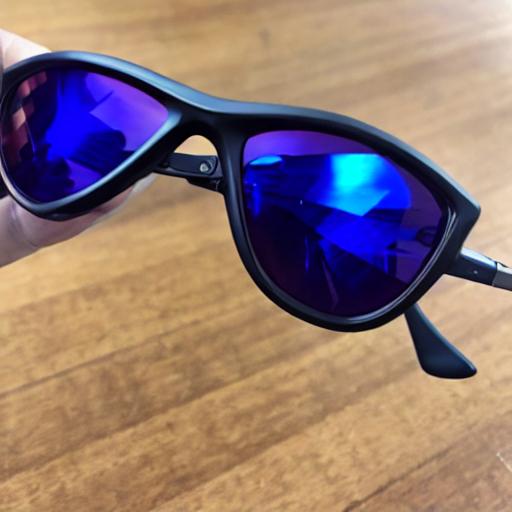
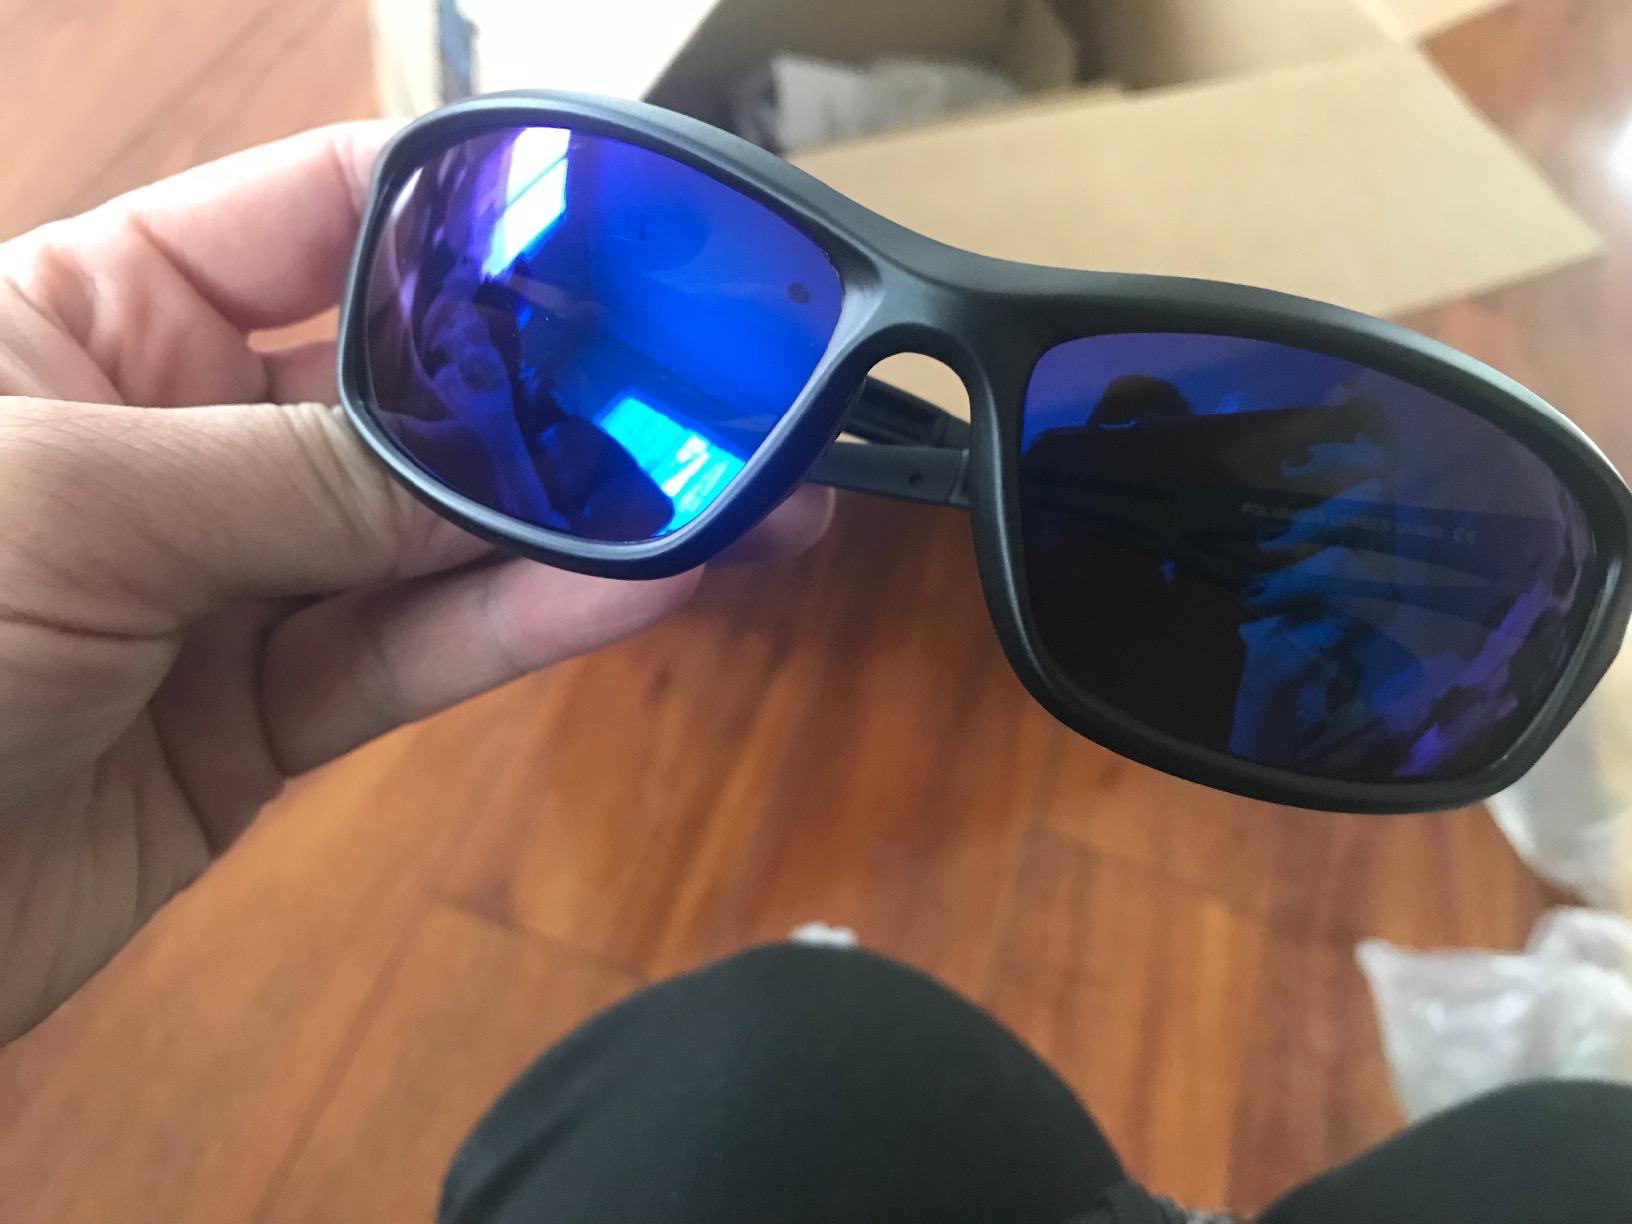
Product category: accessories_sunglasses
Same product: no